Game Manufacturers Association

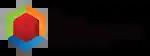
Logo of the Game Manufacturers Association.

The Game Manufacturers Association (GAMA) is a non-profit trade association based in Columbus, Ohio, dedicated to the advancement of the non-electronic social game industry – tabletop games, miniatures games, card games, collectable/tradeable card games, role-playing games, and live-action role playing games. Its members are game manufacturers, retailers, distributors, suppliers, conventions, clubs, and independent professionals related to the games industry.